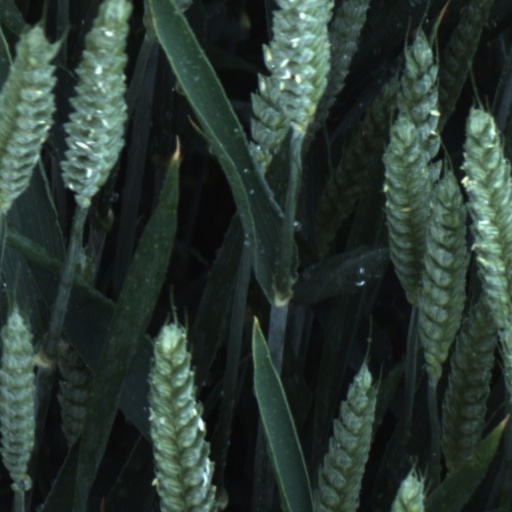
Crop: wheat